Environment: real
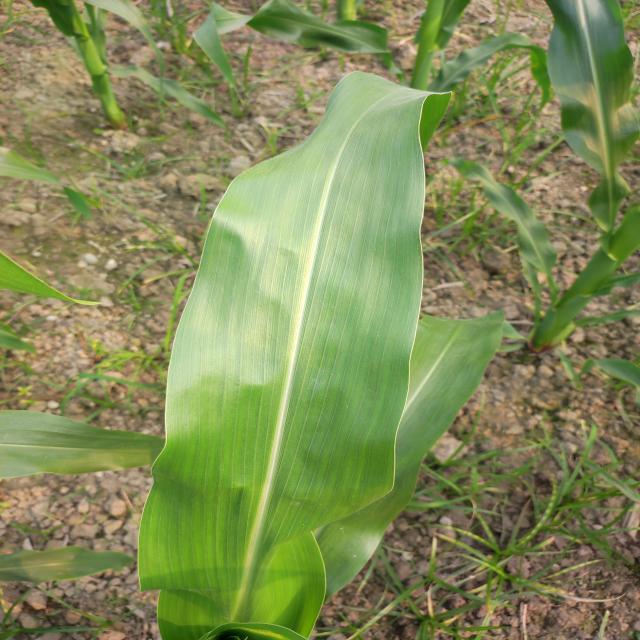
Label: healthy